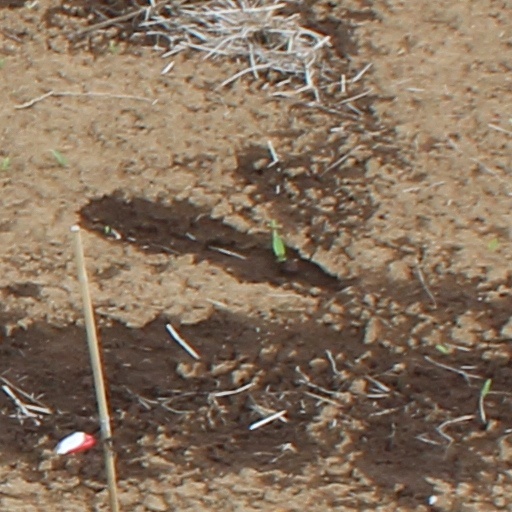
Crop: wheat